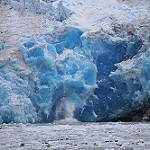
Label: glacier